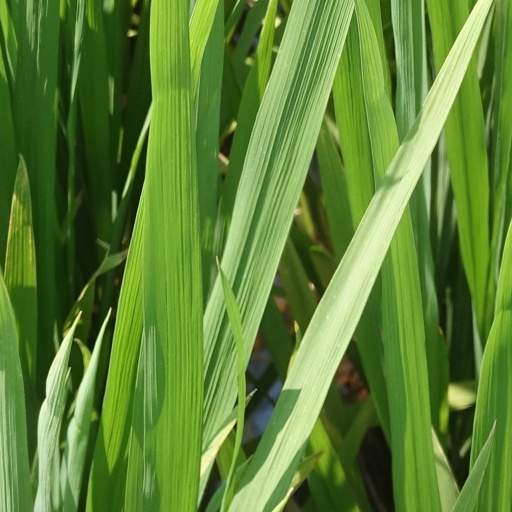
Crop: rice